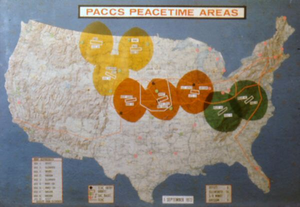
Le Post-Attack Command and Control System était un réseau de sites de communication à utiliser avant, pendant et après une attaque nucléaire aux États-Unis. Le PACCS a été conçu pour garantir que l'autorité de commandement nationale conserve le contrôle exclusif et complet des armes nucléaires américaines. Parmi les autres composantes, il incluait des moyens du Strategic Air Command, tels que les appareils de la mission Looking Glass, et diverses installations de commandement et de contrôle renforcées.
L'opération Looking Glass a été accomplie dans le cadre d'une stratégie de riposte nucléaire américaine de longue durée. Des avions EC-135C Airborne Launch Control Center, qui emportaient les codes et les instruments nécessaires pour déclencher les tirs de missiles balistique intercontinentaux de l'arsenal nucléaire des États-Unis, ont été maintenus en vol permanent de 1961 à 1990 dans le cadre du Post-Attack Command and Control System.